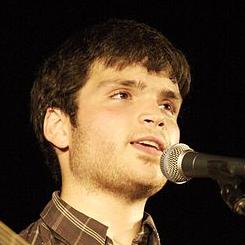
Age: 22